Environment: real
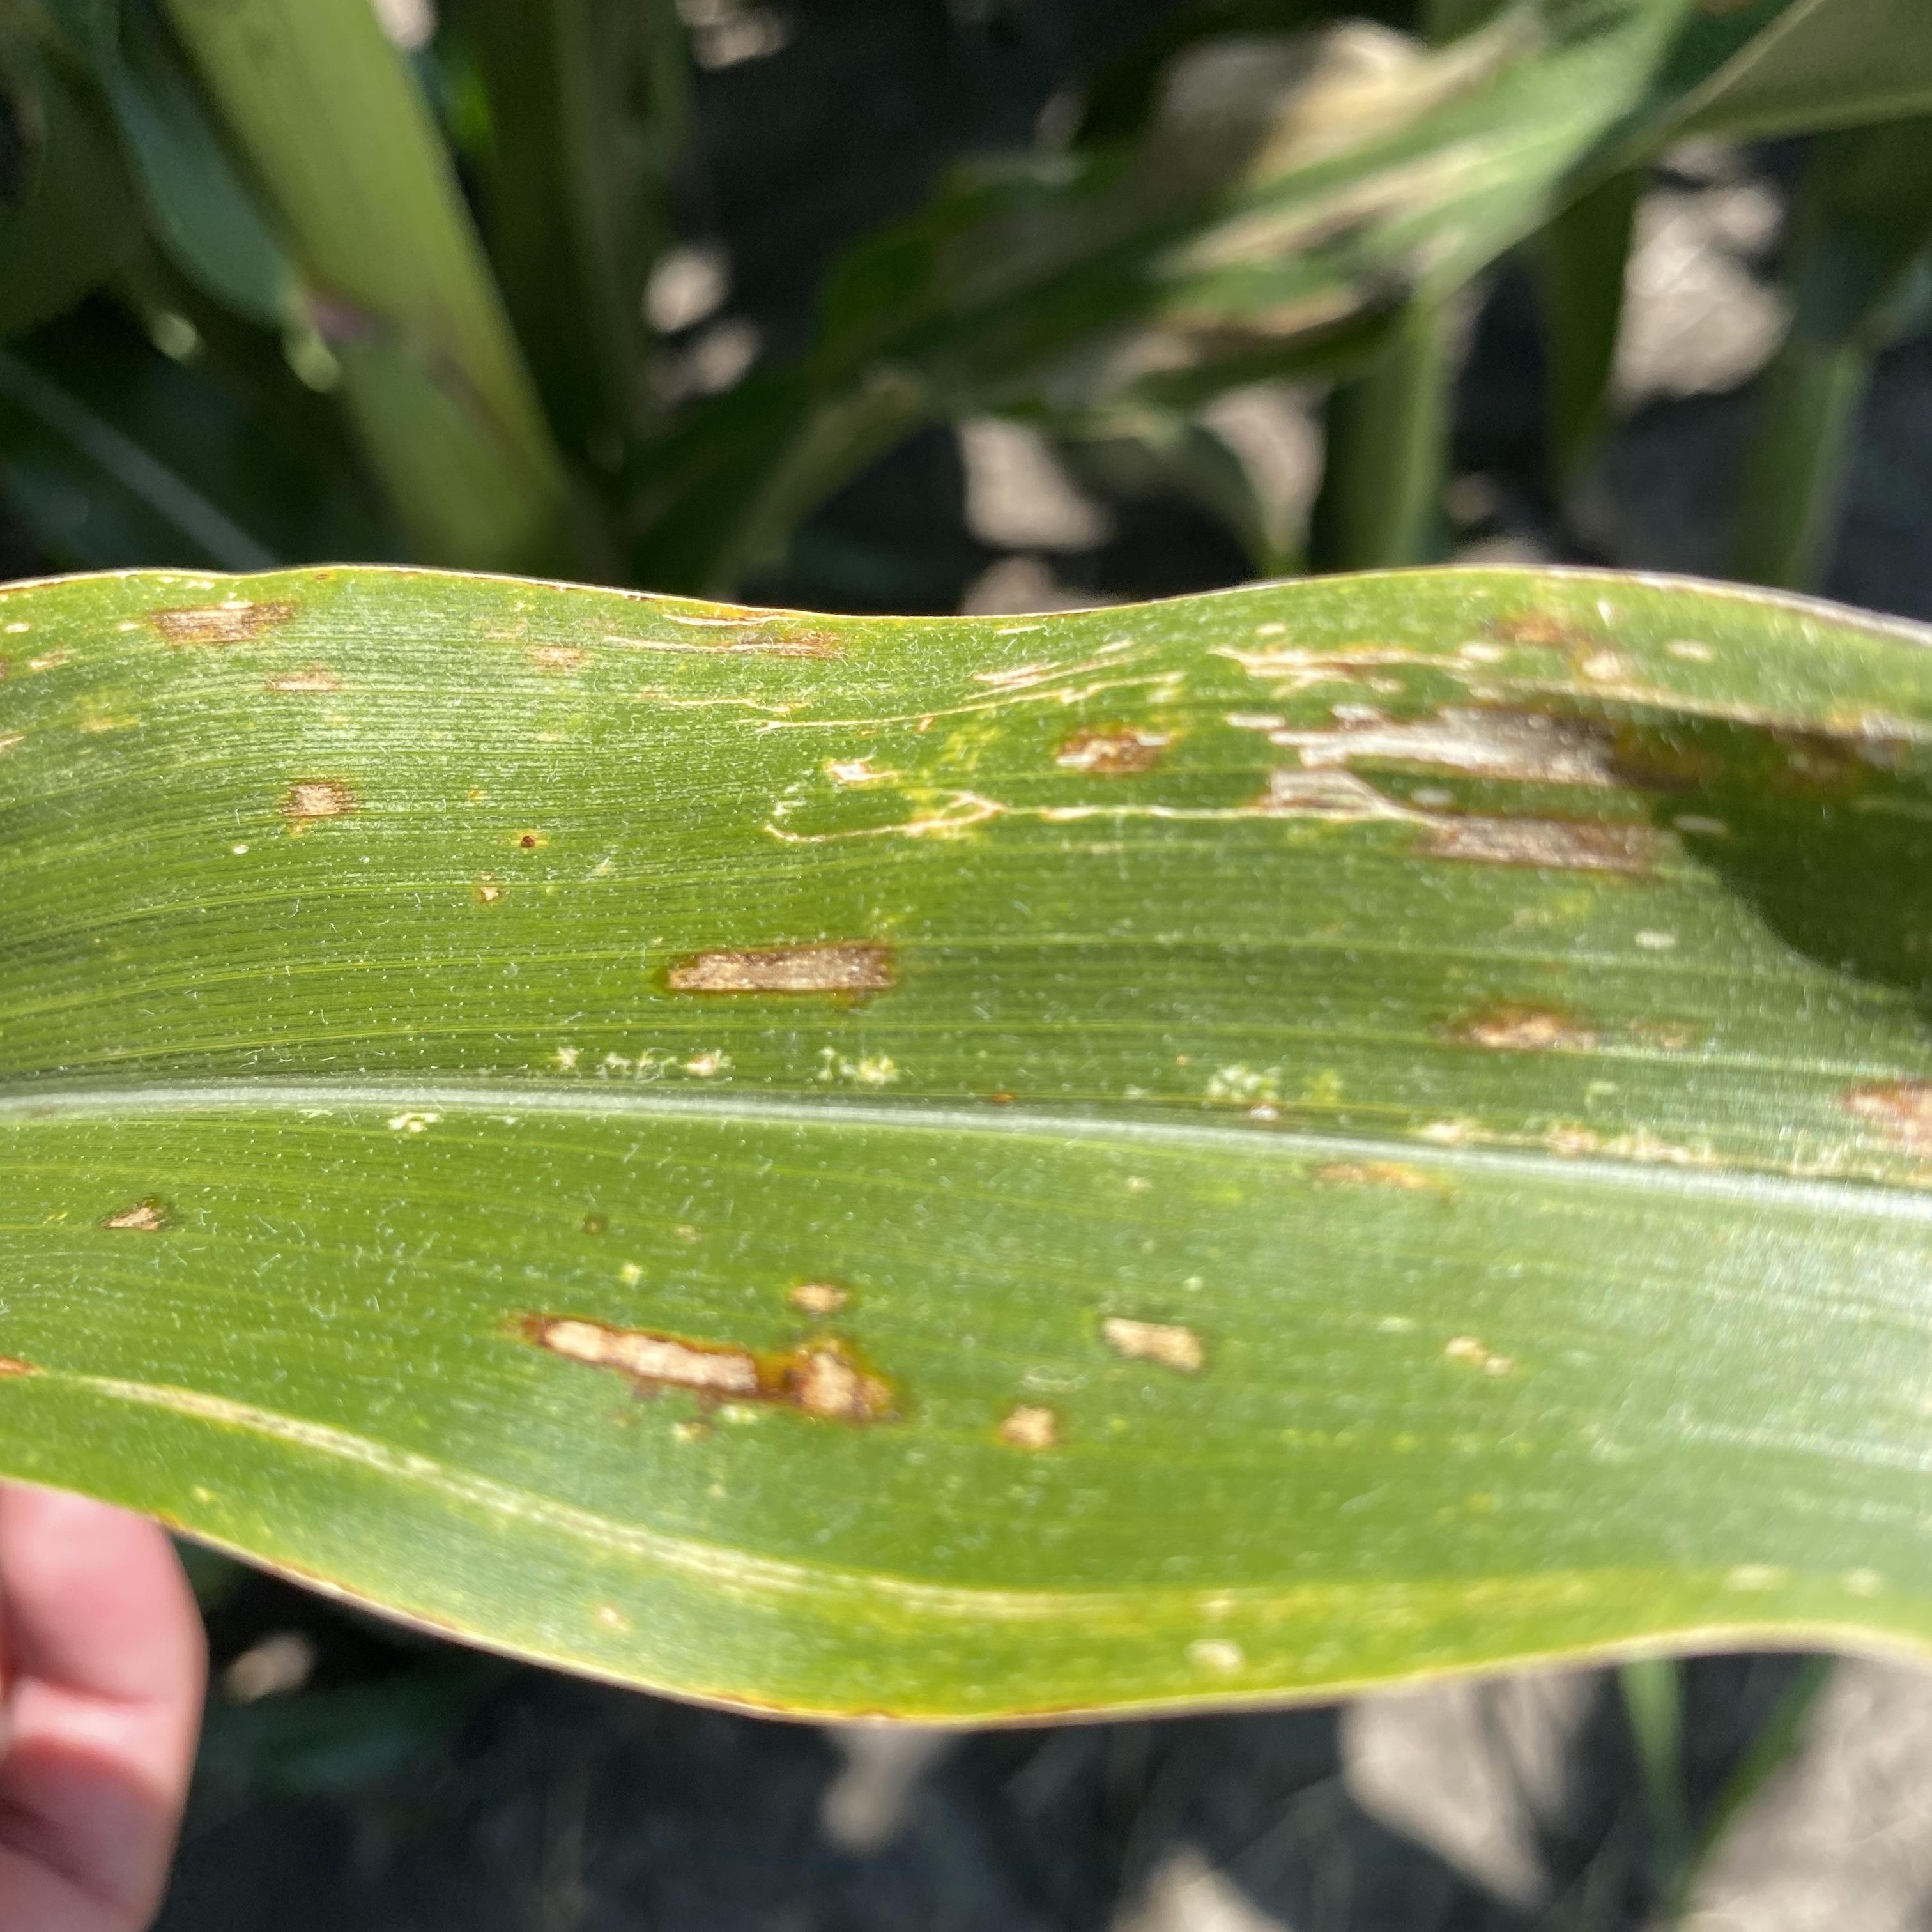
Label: gray_leaf_spot